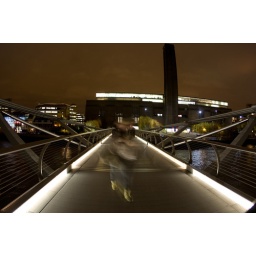
In the freezing cold wind, views of, and from the Millennium bridge over the river Thames.